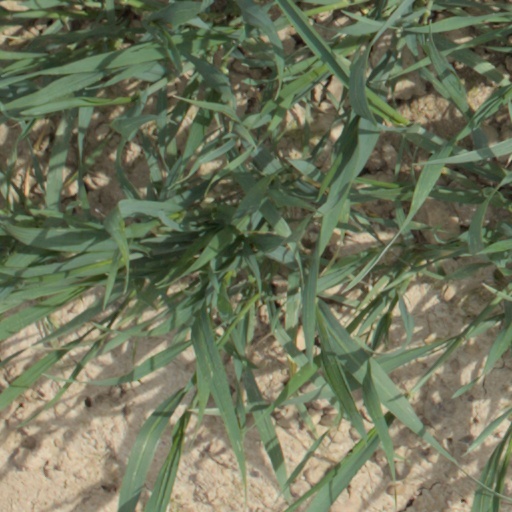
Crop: wheat